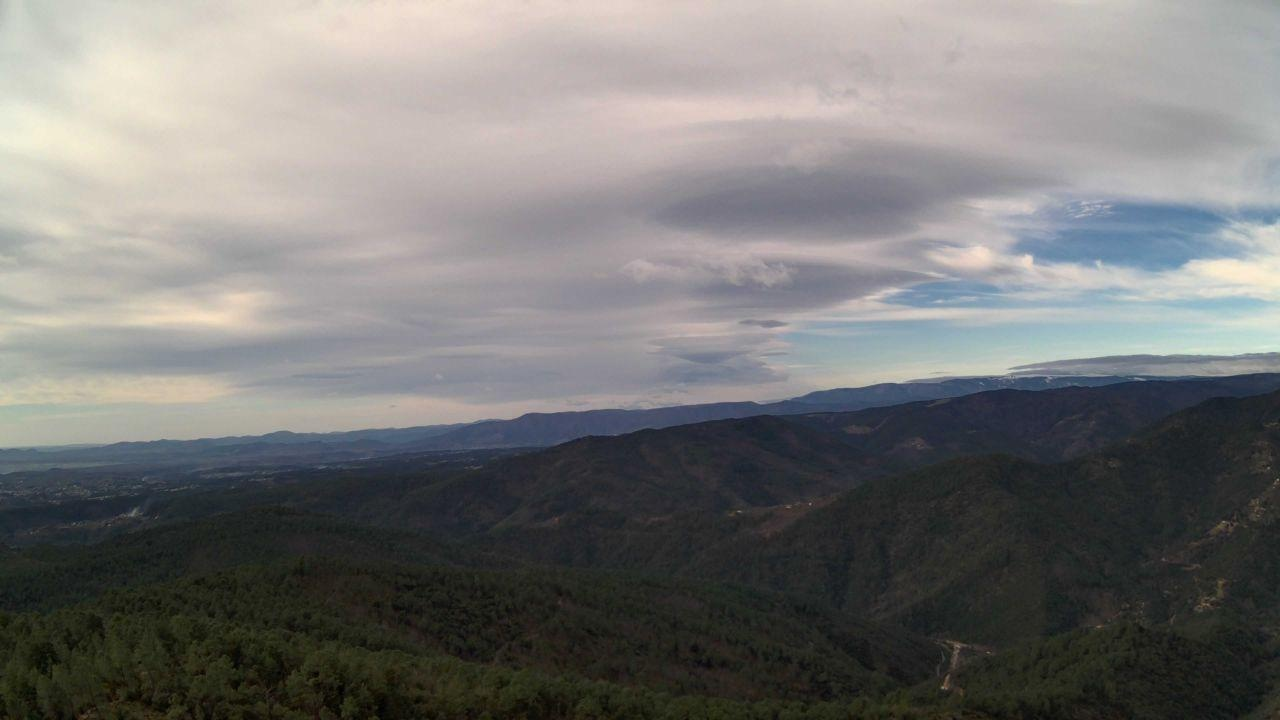
Fire: no
Smoke: yes